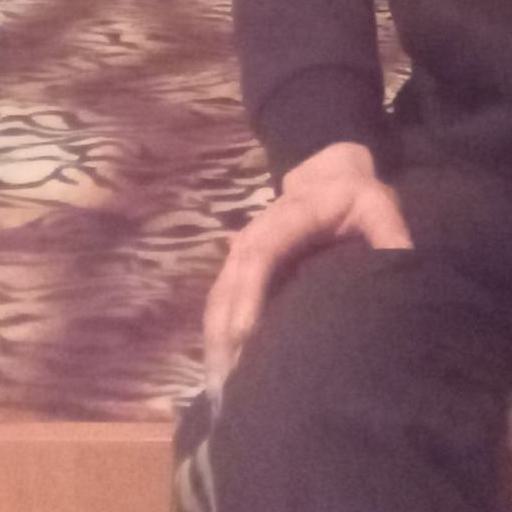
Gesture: no_gesture